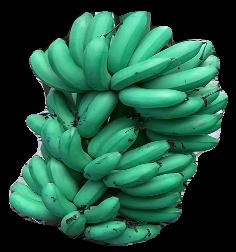
Variety: rasbale
Grade: grade1